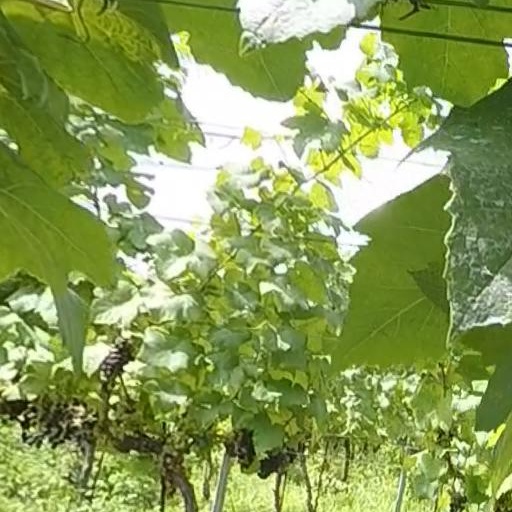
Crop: grape